Gene expression

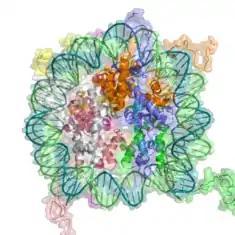
In eukaryotes, DNA is organized in form of nucleosomes. Note how the DNA (blue and green) is tightly wrapped around the protein core made of histone octamer (ribbon coils), restricting access to the DNA. From .

In eukaryotes the structure of chromatin, controlled by the histone code, regulates access to DNA with significant impacts on the expression of genes in euchromatin and heterochromatin areas.